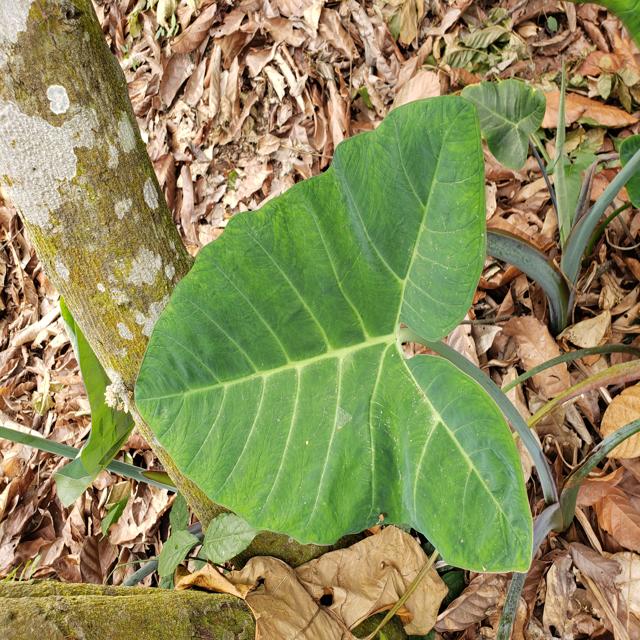
Label: Healthy